Matt Rhule

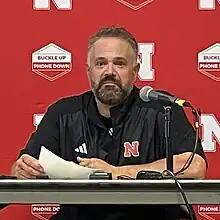
Rhule talks to press after his first game as head coach of Nebraska.

On November 26, 2022, Rhule signed an eight-year, $74-million contract to become the 31st head coach of the Nebraska Cornhuskers. Rhule finished his first season as head coach of Nebraska with a 5–7 record, tying his predecessor's highest win total in just his first year. Rhule's Huskers finished the year with a conference record of 3–6, tied for last in the Big Ten West division after losing the final four games of the season. In 2024, Nebraska finished with a 7-6 record, recording their first winning season since 2016 and winning the Pinstripe Bowl over Boston College, the Huskers first bowl win since 2015.